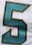
Number: 5